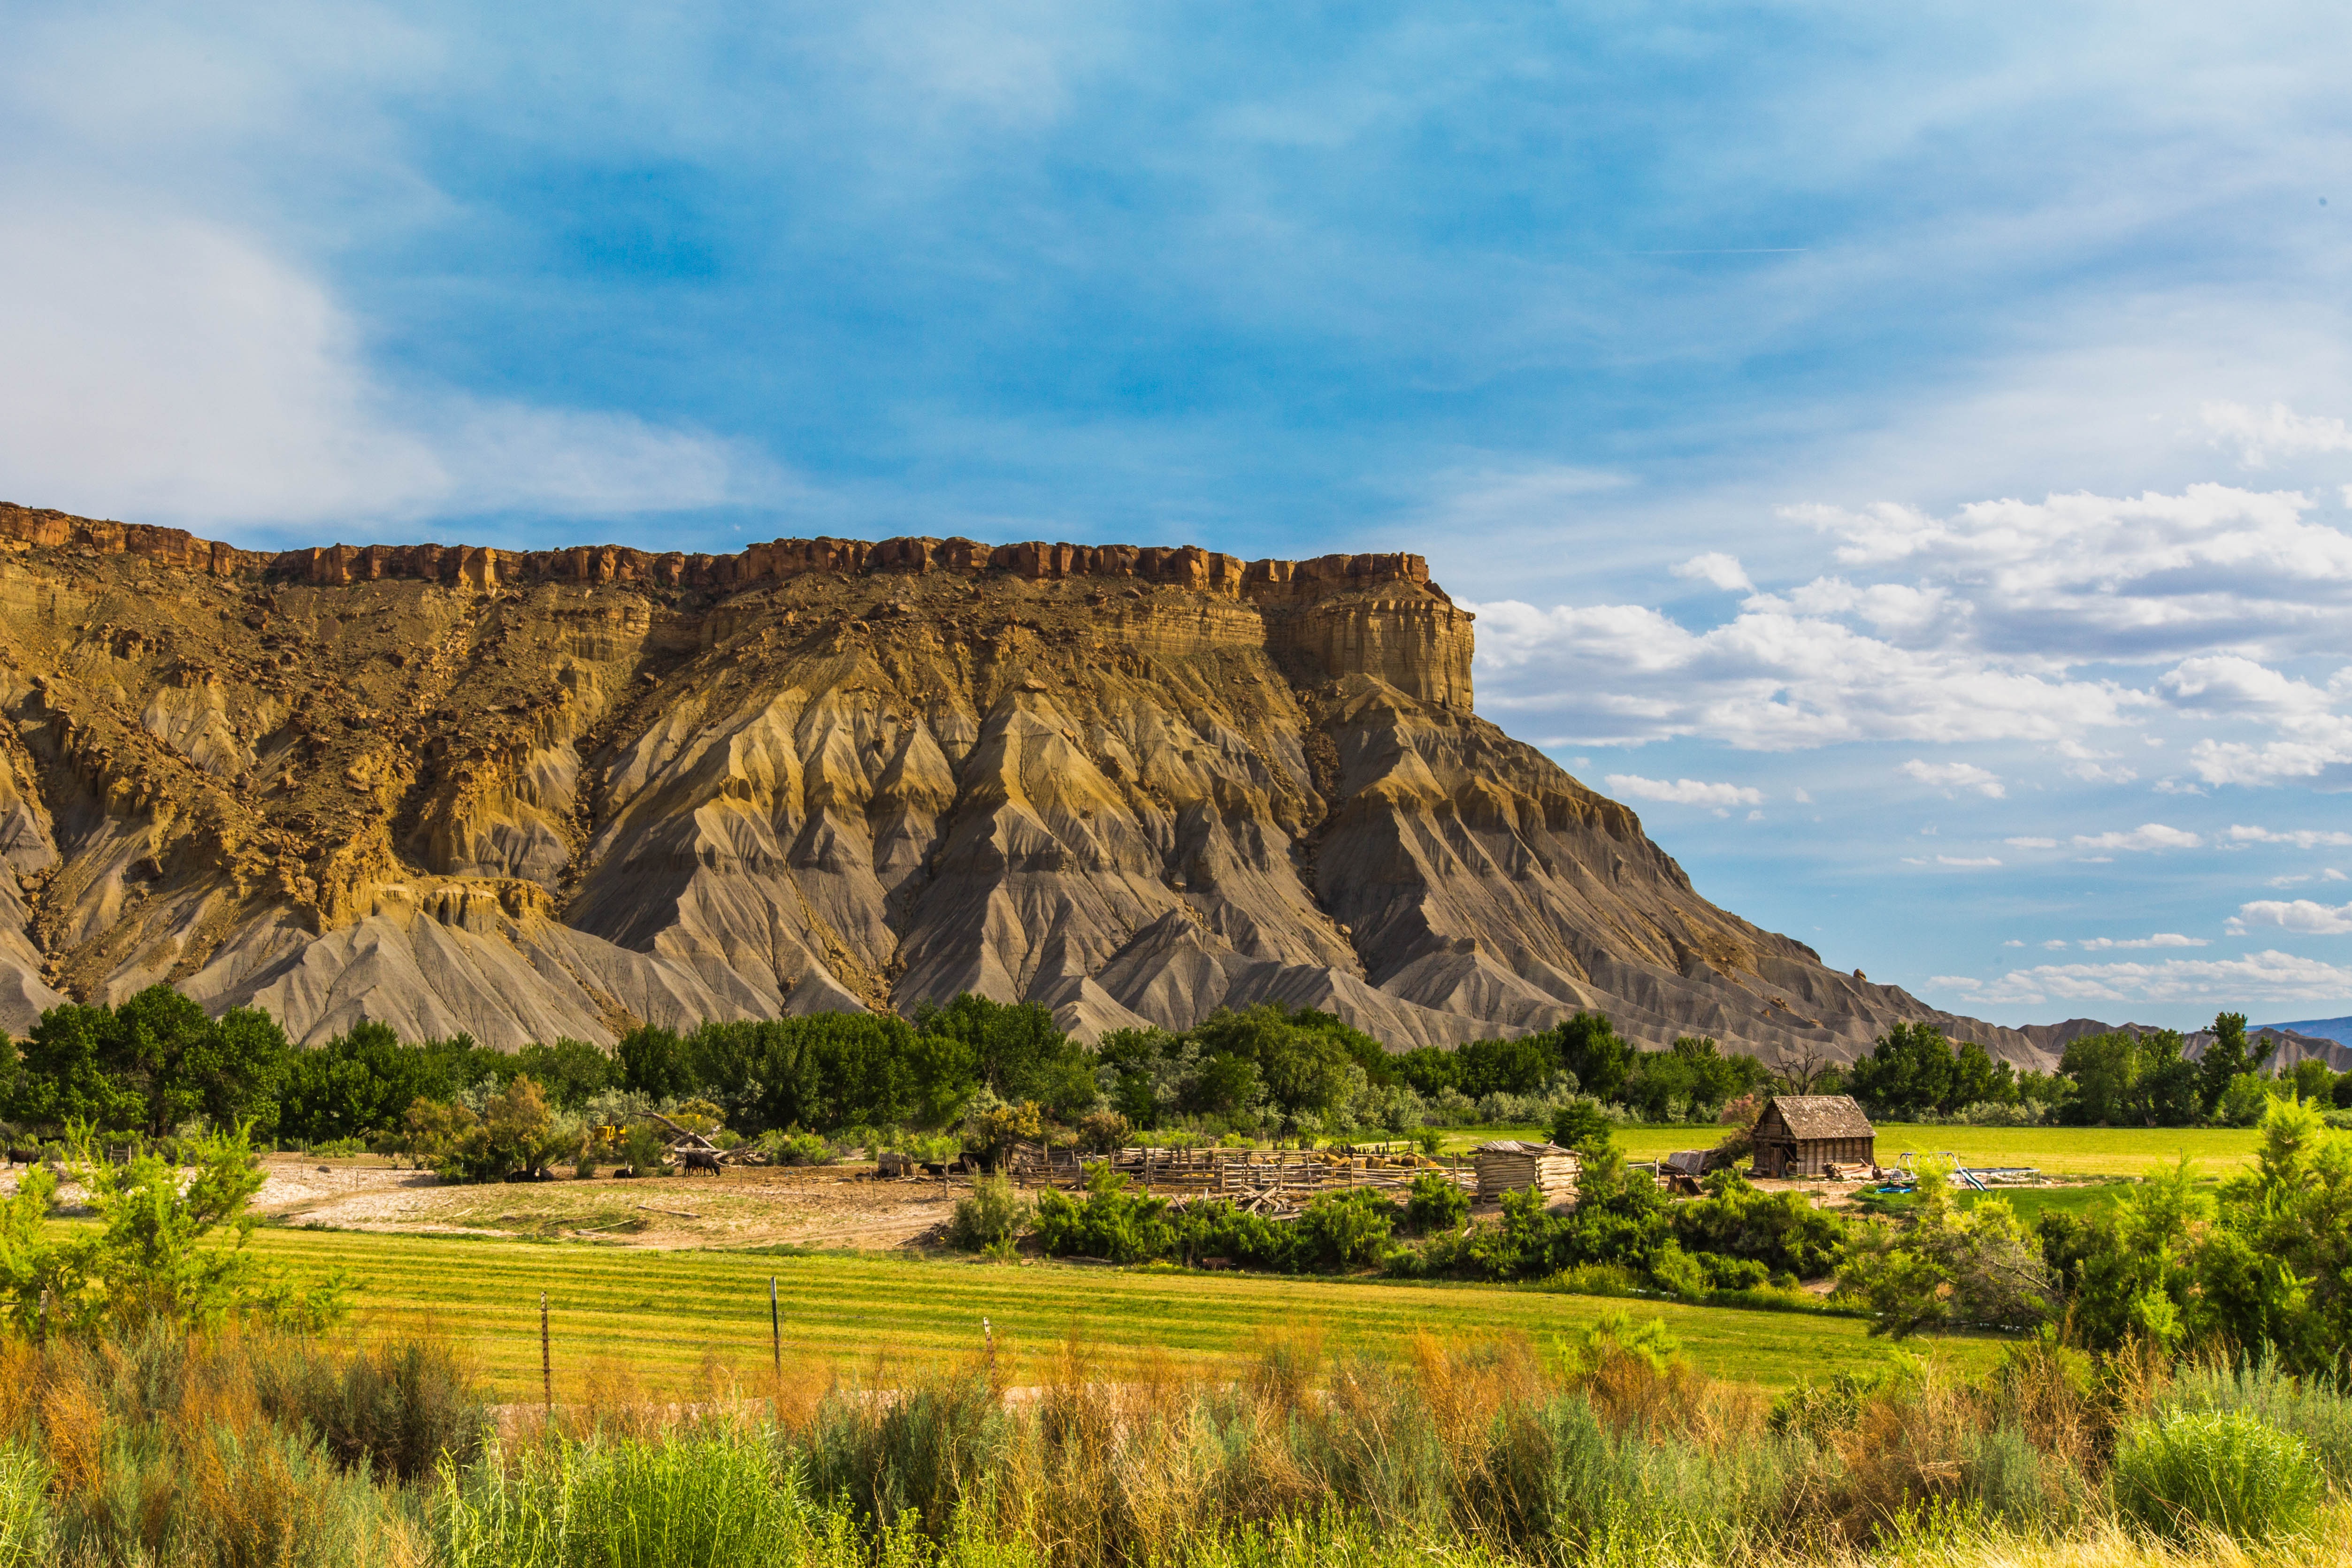
landscape, nature, grass, outdoor, rock, wilderness, mountain, fence, sky, farm, prairie, countryside, hill, old, barn, valley, country, travel, cliff, rural, green, scenic, natural, park, usa, america, soil, hat, blue, historic, agriculture, tourism, lifestyle, terrain, healthy, national park, cowgirl, savanna, plain, reef, national, west, geology, grassland, utah, badlands, cowboy, plateau, western, capitol, ecosystem, adult, butte, capitol reef, rural area, landform, natural environment, geographical feature